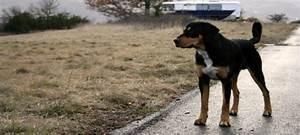
dog